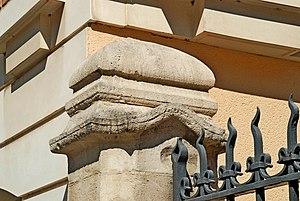
Belgique - Bruxelles - Hôtel De Brouckère
L'hôtel De Brouckère est un bâtiment Art nouveau édifié à Bruxelles par l'architecte Octave Van Rysselberghe, en collaboration avec Henry van de Velde.